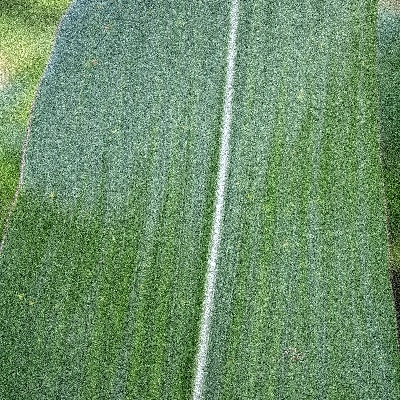
Label: Corn_(Maize)___Leaf_Spot